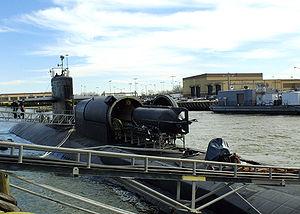
Les SEAL, communément appelés Navy SEALs, sont la principale force spéciale de la marine de guerre des États-Unis. Ils ont pour fonction primordiale de mener des opérations militaires de petites unités liées à l'environnement maritime. Les SEAL sont entraînés à opérer dans tous les environnements ; le nom SEAL est d'ailleurs un acronyme de Sea, Air, and Land. Tous les membres des SEAL font partie de la marine ou des garde-côtes.
Une valise sèche est un module amovible qui peut être fixé sur le pont d'un sous-marin pour faciliter l'entrée et la sortie des plongeurs lorsque le sous-marin est immergé. La taille de la valise sèche permet de transporter également du matériel comme des propulseurs de plongée.
Un sous-marin de poche ou sous-marin nain est un petit sous-marin transportant de un à trois hommes.
Bâtiment-base de plongeurs ou Bâtiment-base de plongeurs démineurs dans la marine française sont un type de navire de guerre gérant la plongée sous-marine à but militaire, soit un navire auxiliaire d'appui aux plongeurs.